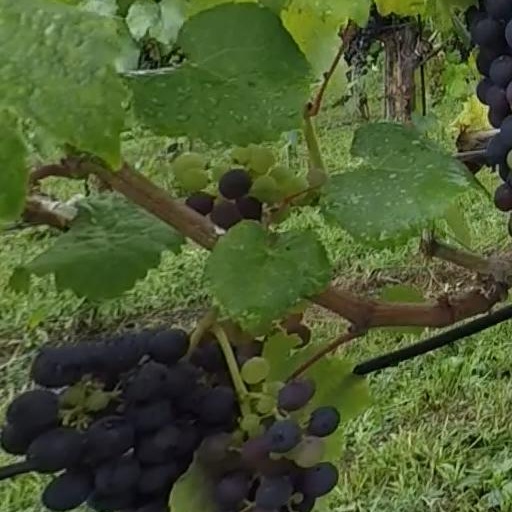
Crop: grape